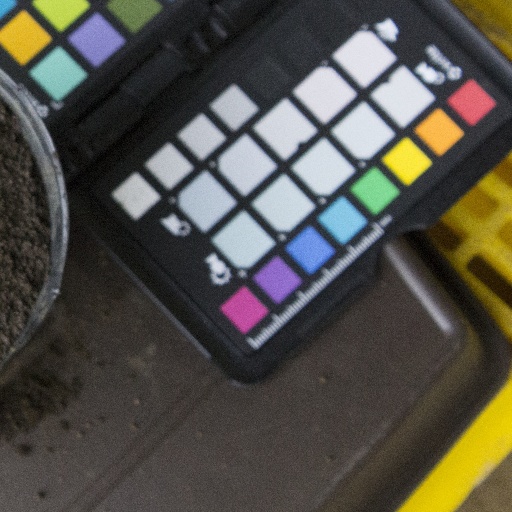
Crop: soybean